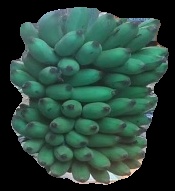
Variety: elakki-bale
Grade: grade2